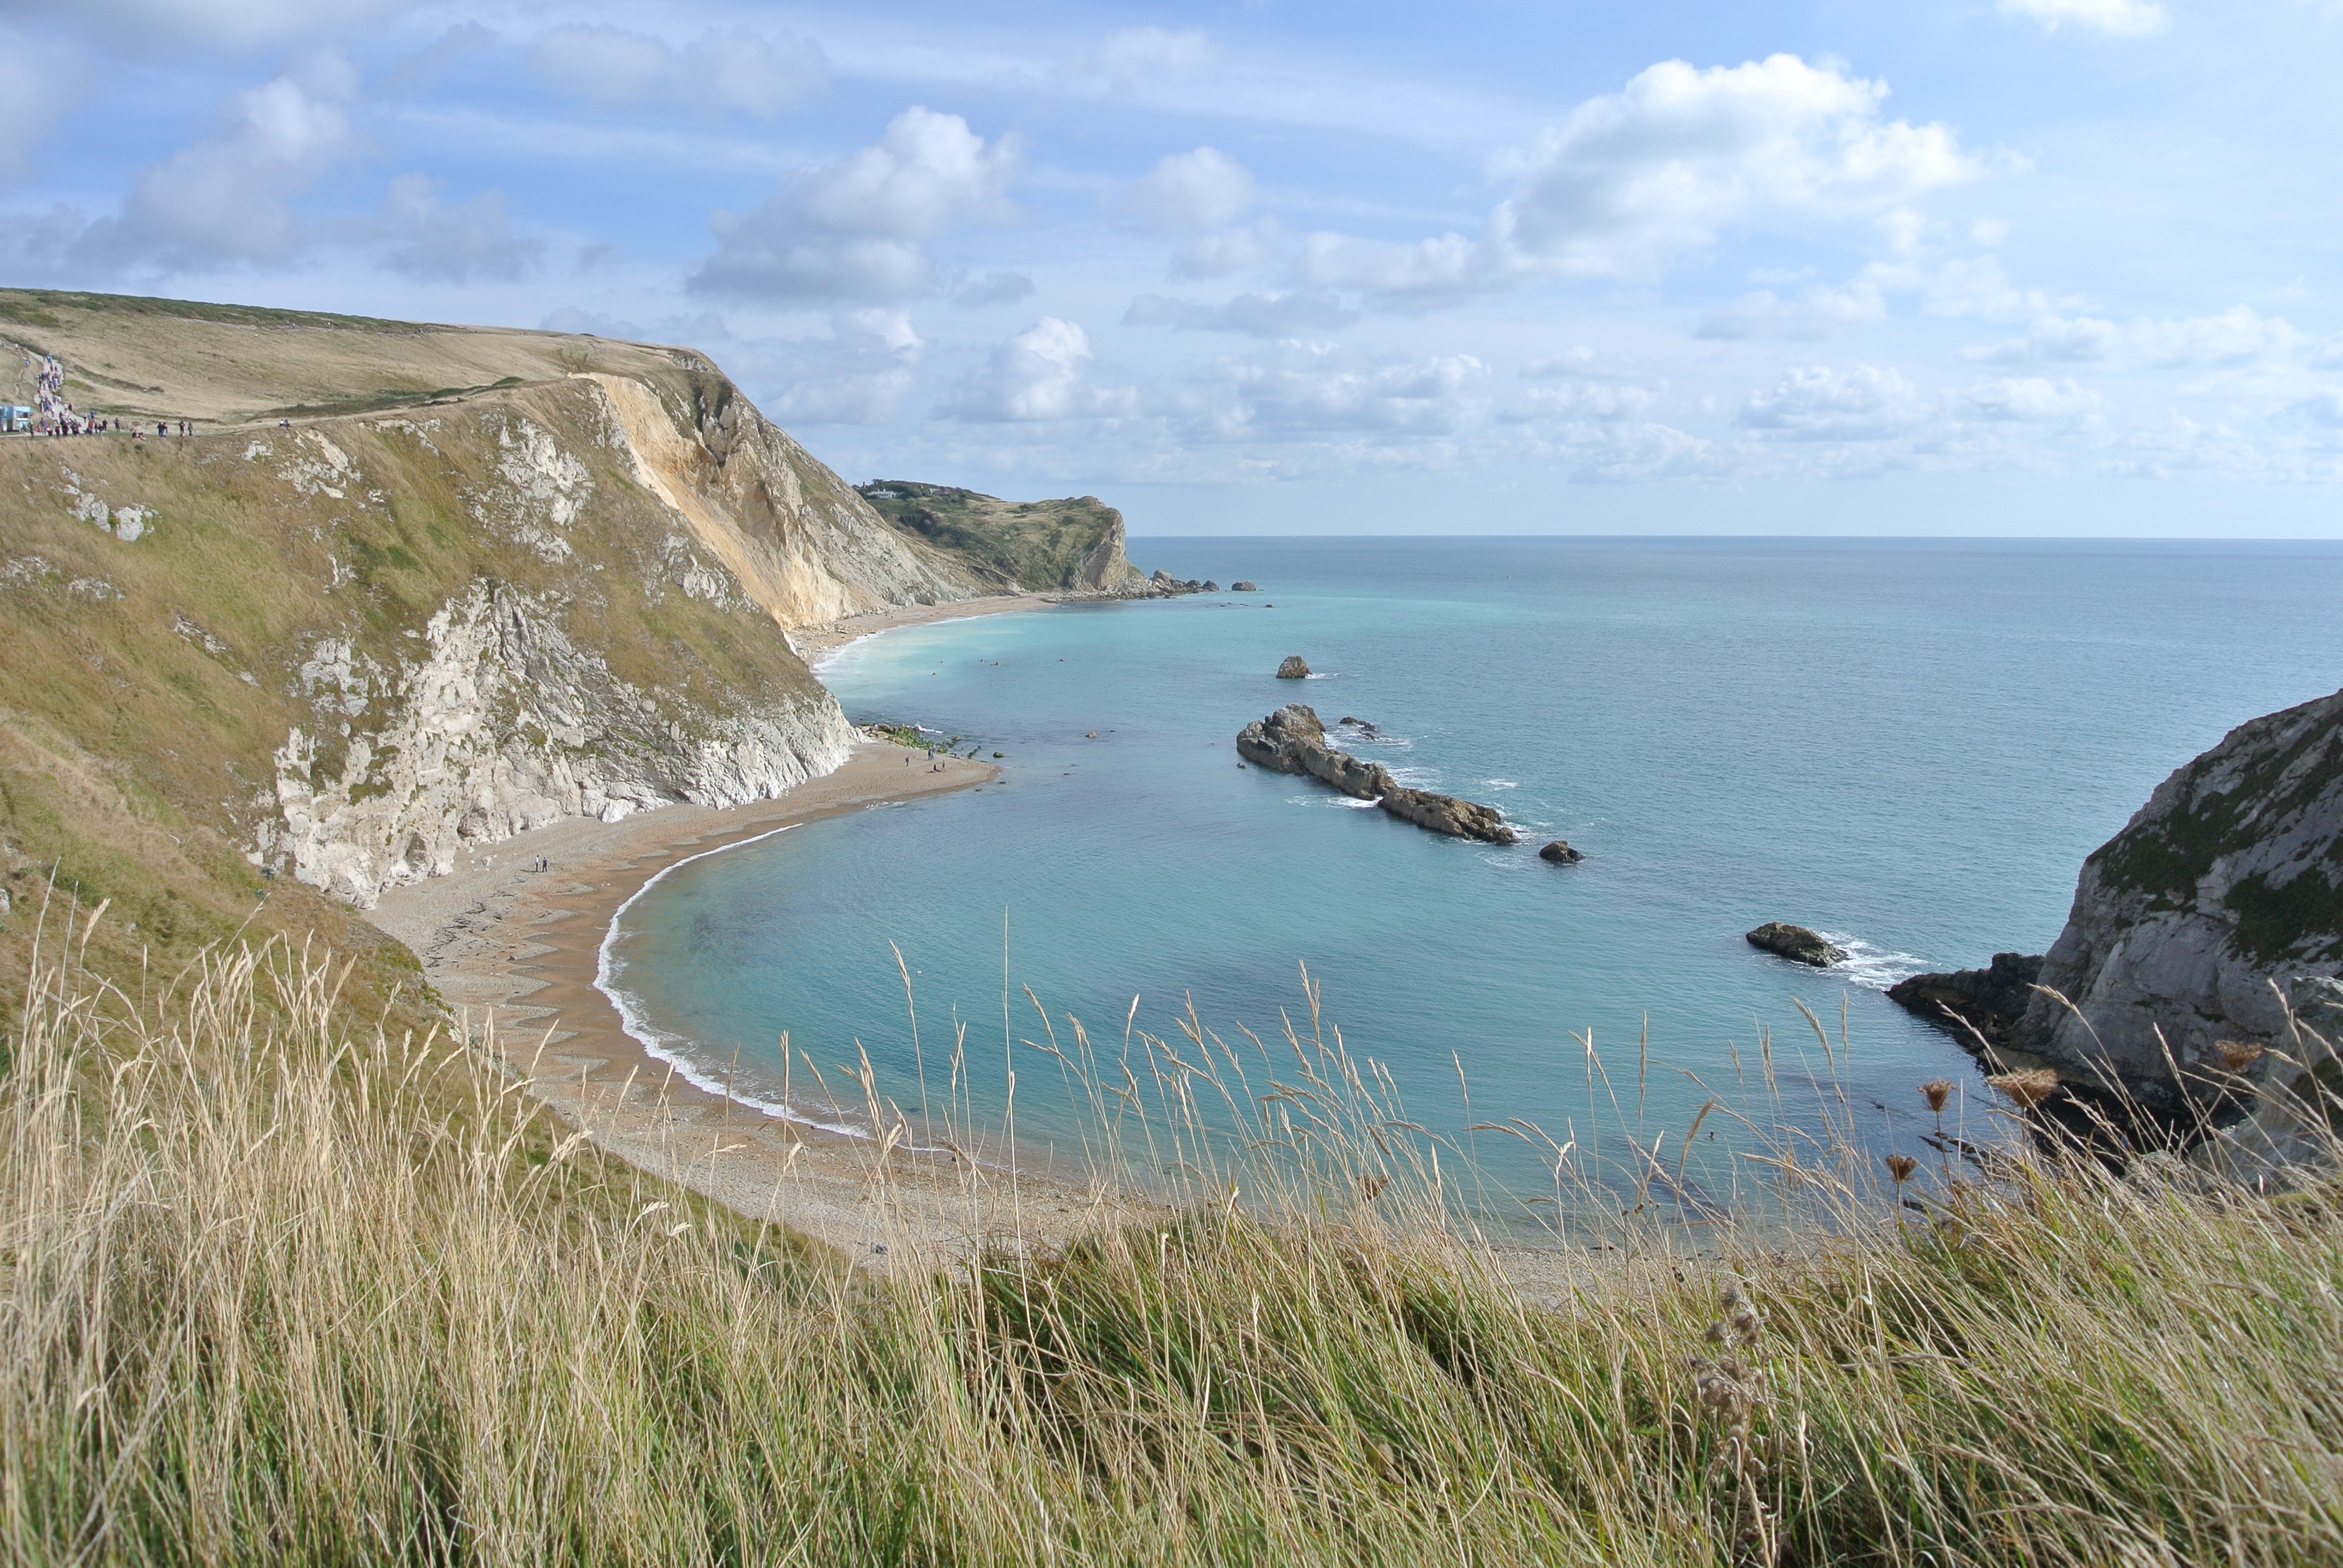
beach, landscape, sea, coast, water, rock, ocean, shore, wave, coastline, cliff, cove, bay, reservoir, terrain, erosion, body of water, england, english, cape, dorset, islet, jurassic, landform, geographical feature